Climate of Turkey

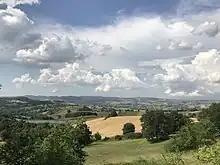
Sub-Mediterranean, deciduous vegetation, near İzmit.

The climate around the Marmara Sea (Köppen: "Csa"/"Csb"/"Cfa"/"Cfb", Trewartha: "Cs"/"Cf"/"Do") is complex, transitional and often microclimatic. It wraps around the sea, covering Bursa, Bilecik, southern İzmit and İstanbul, as well as Tekirdağ. Often of a meso- or supra-Mediterranean quality at sea-level; its vegetation at sea level is similar to the lower mountains of the "true" Mediterranean region, with heat-tolerant broadleaf oaks and occasional mesophilous trees, such as beech. Therefore, it is generally considered mild-temperate and not subtropical in Turkish sources and furthermore, Bohn, in a survey of European vegetation and climate, calls the climate "sub-continental sub-Mediterranean".